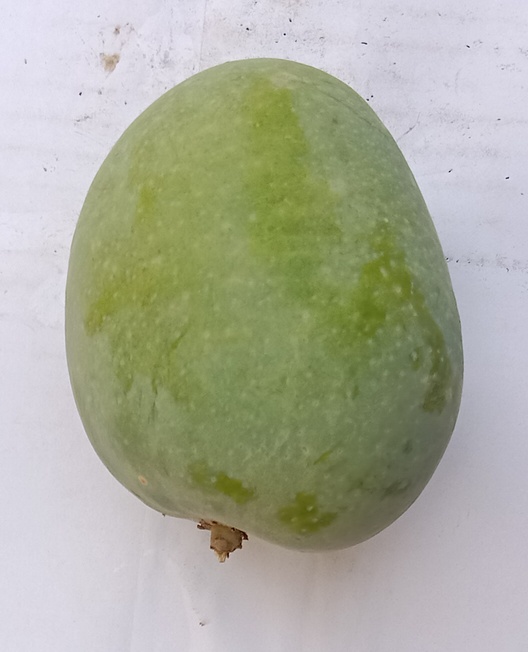
Mango variety: Anwar Ratool